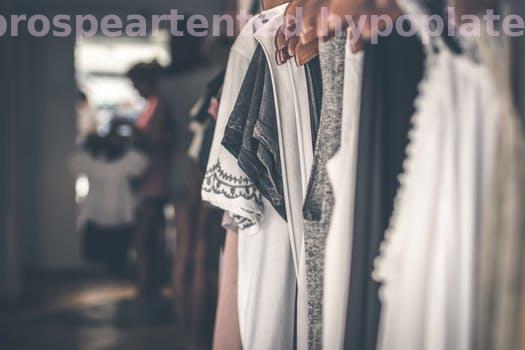
Label: Watermark